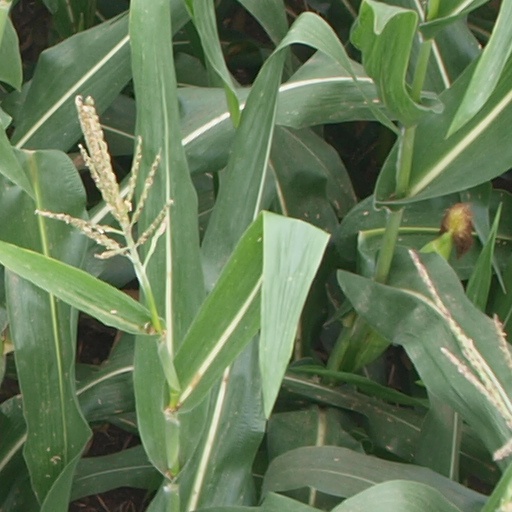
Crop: maize; corn